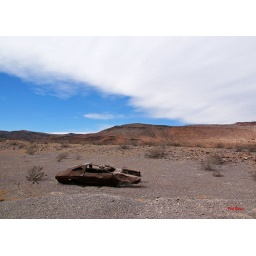
Old rusty car in desert landscape